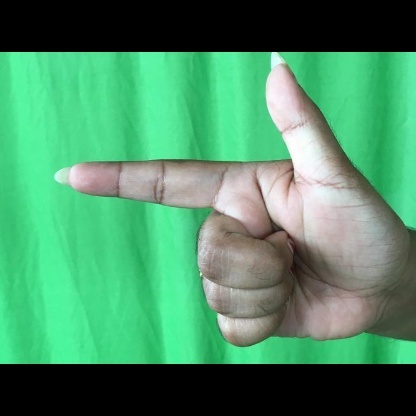
Mudra: Chandrakala